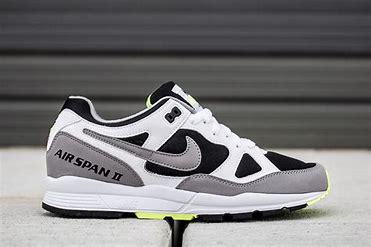
Brand: Nike
Model: Air Span Ii